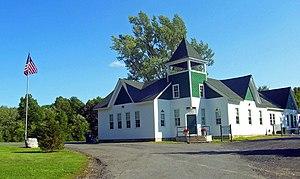
Gardiner est une ville du centre du comté d'Ulster, dans l'État de New York, aux États-Unis. Sa population est de 5 713 habitants au recensement de 2010.